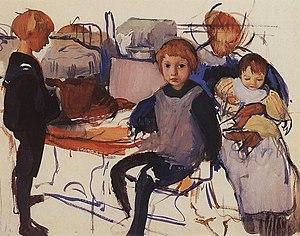
Au Déjeuner ou Au Dîner ou Au Petit-déjeuner est un tableau de la peintre russe Zinaïda Serebriakova, réalisé en 1914. Il fait partie des collections de la Galerie Tretiakov. Ses dimensions sont de 88,5 × 107 cm. Il représente les enfants de l'artiste quand ils avaient huit ans pour Jenia, sept ans pour Choura et près de trois ans pour Tania. On trouve aussi dans la littérature le titre : Petit déjeuner des enfants.